List of Major League Baseball annual strikeout leaders

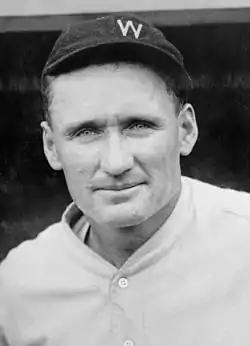
A shoulders-up picture of a smiling man in a white baseball uniform. He is wearing a dark-colored baseball cap on his head with a white block "W" on the front.

In baseball, the strikeout is a statistic used to evaluate pitchers. A pitcher earns a strikeout when he puts out the batter he is facing by throwing a ball through the strike zone, "defined as that area over homeplate "(sic)" the upper limit of which is a horizontal line at the midpoint between the top of the shoulders and the top of the uniform pants, and the lower level is a line at the hollow beneath the kneecap", which is not put in play. Strikeouts are awarded in four situations: if the batter is put out on a third strike caught by the catcher (to "strike out swinging" or "strike out looking"); if the pitcher throws a third strike which is not caught with fewer than two outs; if the batter becomes a baserunner on an uncaught third strike; or if the batter bunts the ball into foul territory with two strikes.